Poetry of Scotland

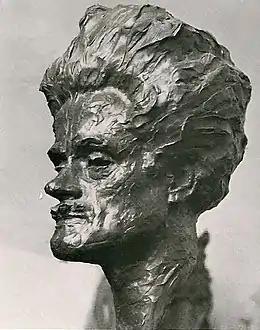
A bust of Hugh MacDiarmid sculpted in 1927 by William Lamb

Scottish poetry is often seen as entering a period of decline in the nineteenth century, with Scots language poetry criticised for its use of parochial dialect and English poetry for its lack of Scottishness. The main legacy of Burns were the conservative and anti-radical Burns clubs that sprang up around Scotland, filled with members that praised a sanitised version of Burns and poets who fixated on the "Burns stanza" as a form. William Tennant's (1784–1848) "Anster Fair" (1812) produced a more respectable version of folk revels. Standard critical narratives have seen the descent of Scottish poetry into infantalism as exemplified by the highly popular Whistle Binkie anthologies, which appeared 1830–90 and which notoriously included in one volume "Wee Willie Winkie" by William Miler (1810–72). This tendency has been seen as leading late nineteenth-century Scottish poetry into the sentimental parochialism of the Kailyard school.